Nguyễn Phúc Cảnh

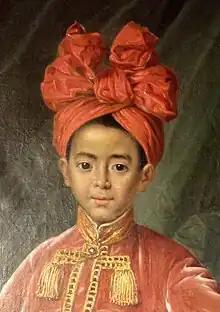
Close-up of Nguyễn Phúc Cảnh, at the age of seven, in Paris, France. Painting in 1787 by Maupérin, located at the Paris Foreign Missions Society.

Nguyễn Phúc Cảnh (1780–1801), also known as Prince Cảnh, was the eldest son of the Vietnamese Prince Nguyễn Phúc Ánh, the future Emperor Gia Long. At the age of seven, he famously visited France with the French Catholic Father Pigneau de Béhaine to sign an alliance between France and Vietnam. Although Prince Cảnh was the legitimate heir to the throne, he died before his father, and none of his descendants ascended the throne after his half-brother Nguyễn Phúc Đảm was chosen by Gia Long.